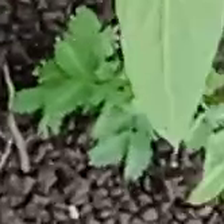
Weed species: Dwarf_cassia_(Chamaecrista pumila)